Royal Lao Navy

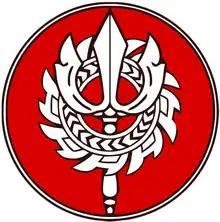
Royal Lao Armed Forces cap badge 1961-75

Laotian Navy Officers and Petty Officers initially received a service peaked cap copied after the French M1927 pattern in both Navy blue and white summer top versions with a black lacquered leather peak and gold cord chinstrap, to wear with the Beige-Khaki service dress and the white high-collared full dress uniforms, respectively, and later with the Navy blue overseas service uniform. The peaked caps were worn with a gold wreathed fouled anchor embroidered on black, set on a black round-shaped background patch based on the standard French Navy cap badge. After September 1961, the MRL replaced the earlier wreathed fouled anchor badge with a gilt metal cap badge featuring a anchor superimposed on a spinning Buddhist "Wheel of Law" ("Chakra") whose design recalled a circular saw. French M1946 and M1957 light khaki sidecaps ( and ) were also worn by all-ranks. A French-style Navy blue Sailor cap ("Bachi") with a distinctive scarlet red pompom on top and an inscribed black silk ribbon (tally) tied around the base bearing the 'MRL' title in Lao script, was worn with both the Beige-Khaki and Navy blue overseas service uniforms by enlisted personnel.